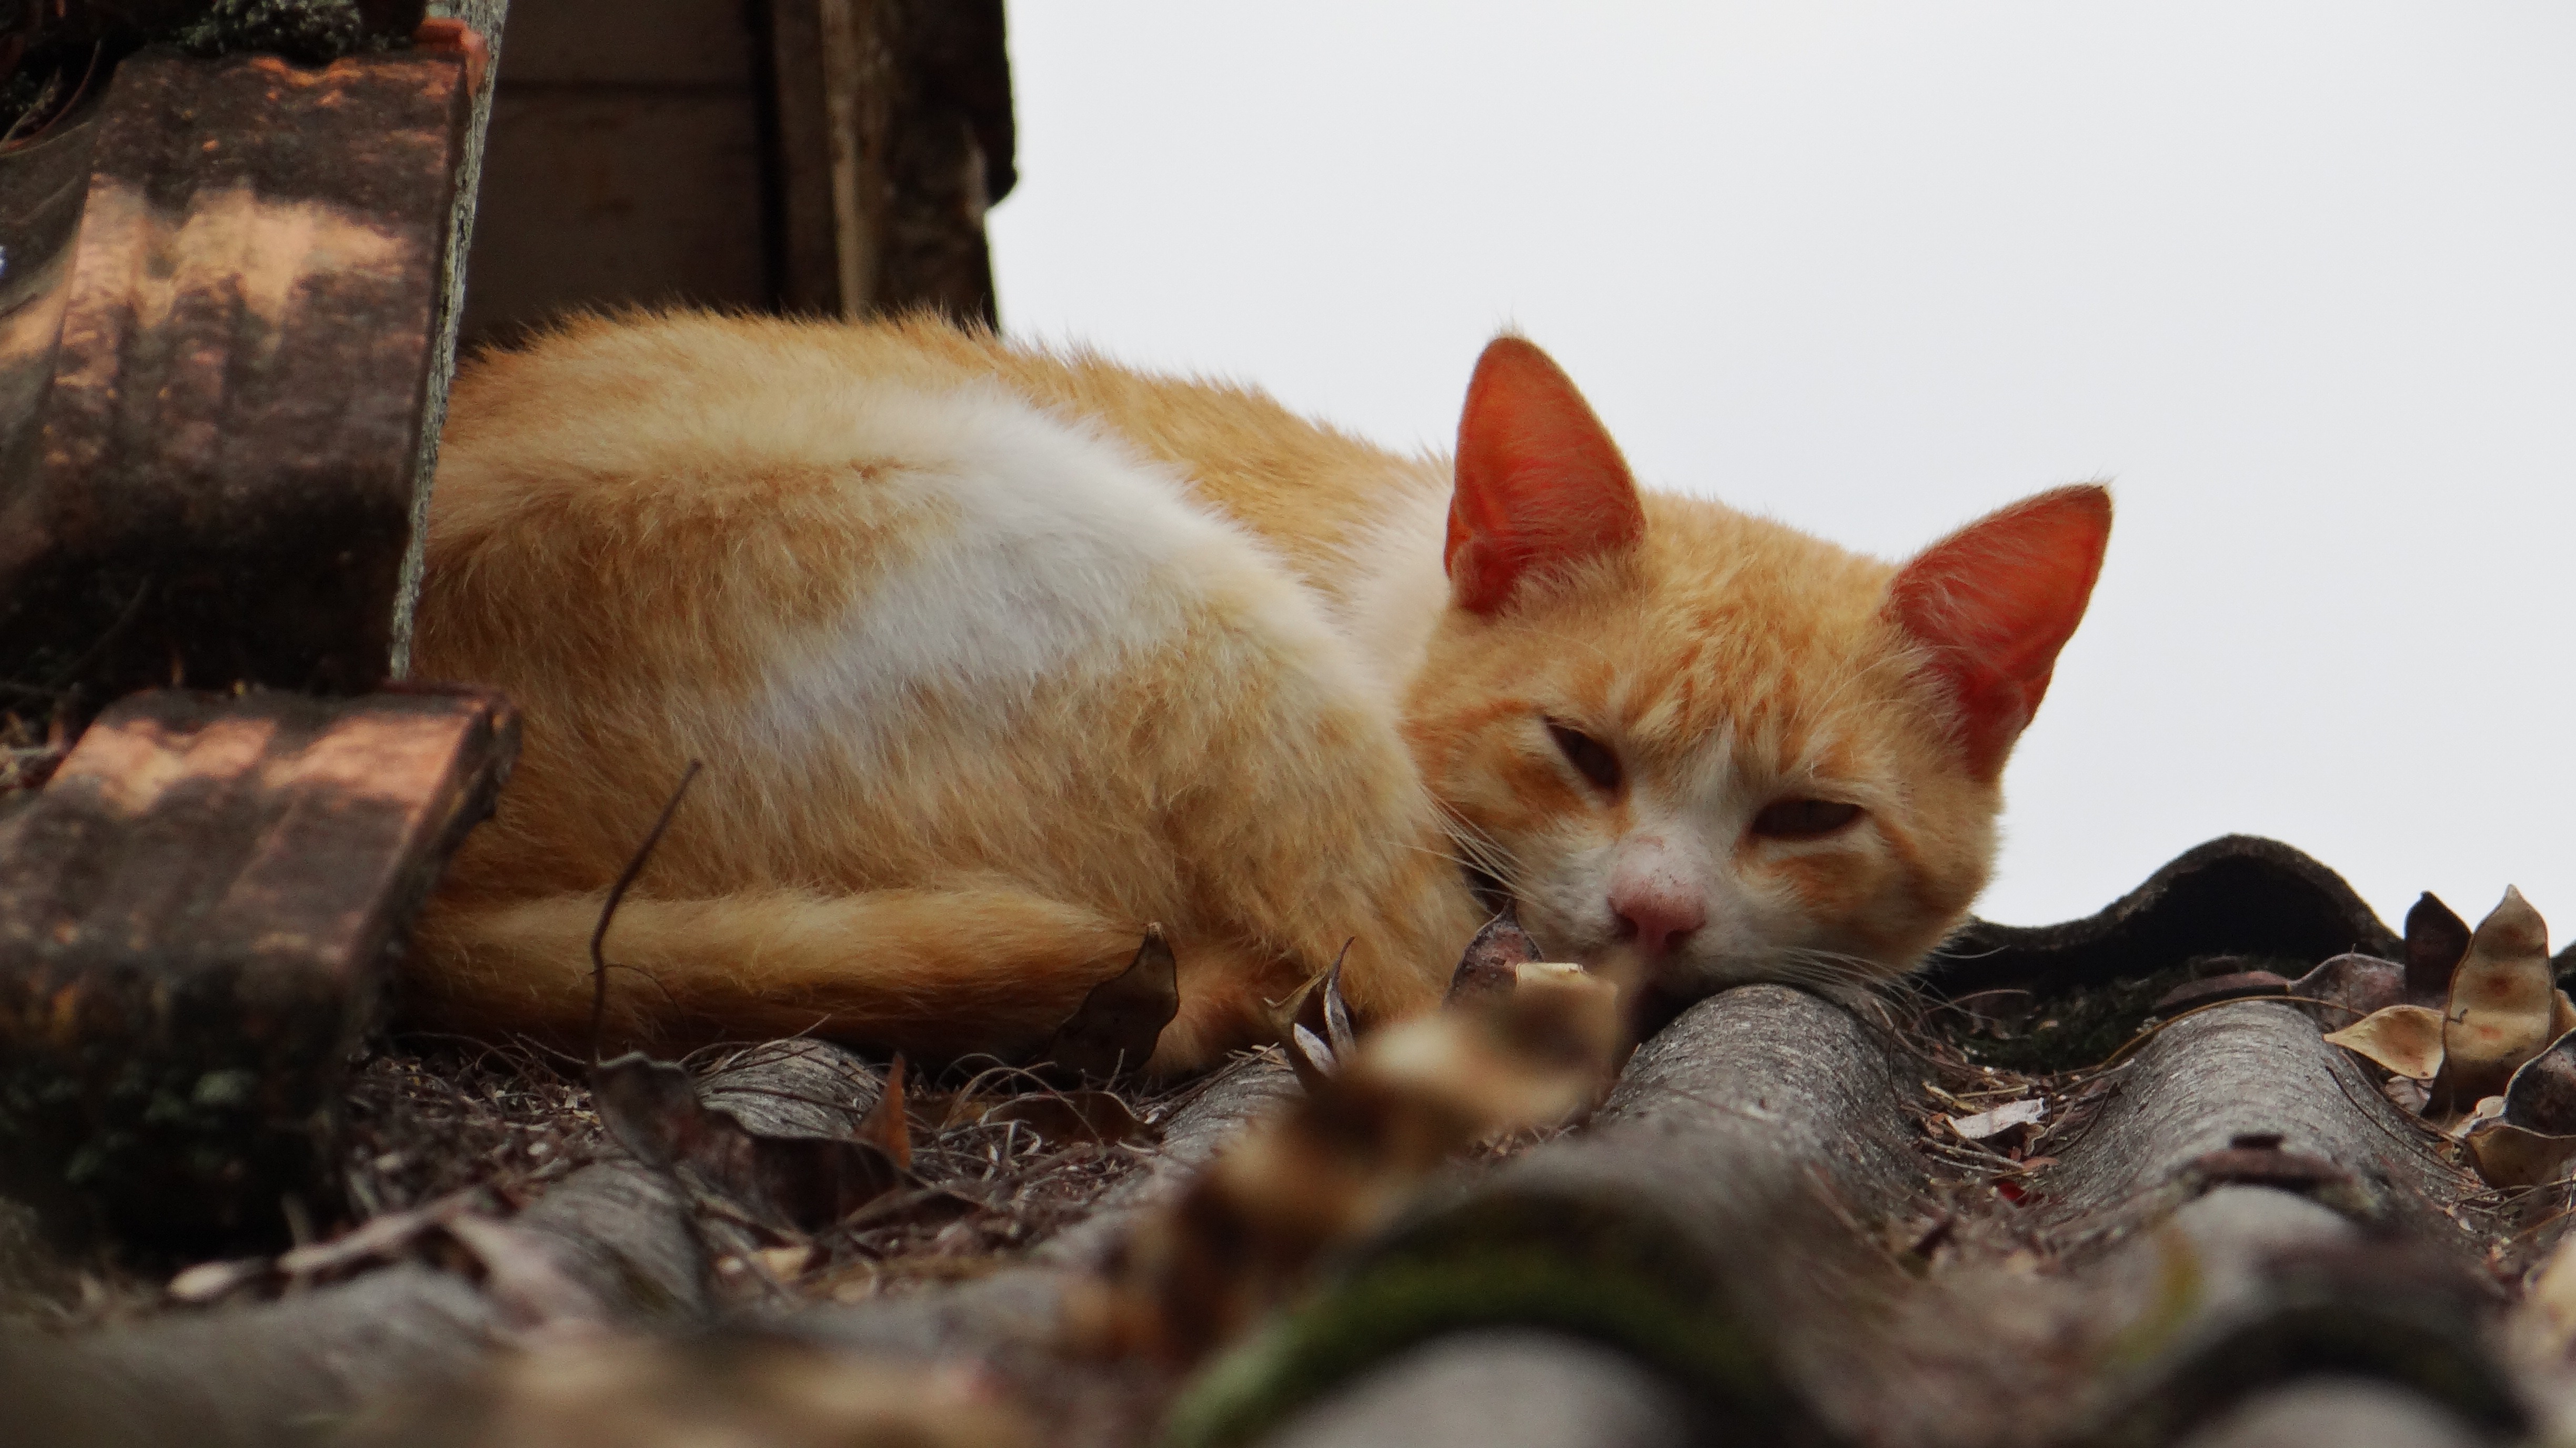
roof, animal, pet, kitten, cat, sleeping, feline, mammal, yellow, fauna, close up, whiskers, vertebrate, small to medium sized cats, cat like mammal